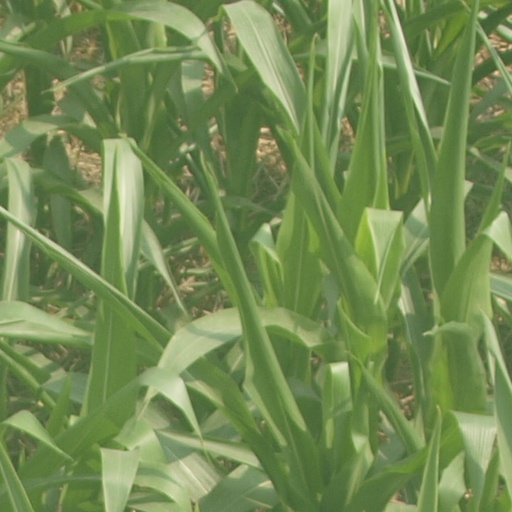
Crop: maize; corn